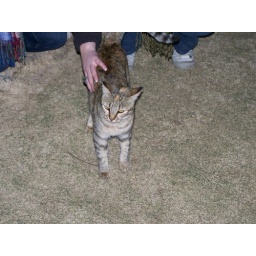
A cute cat that was roaming around Caesaria